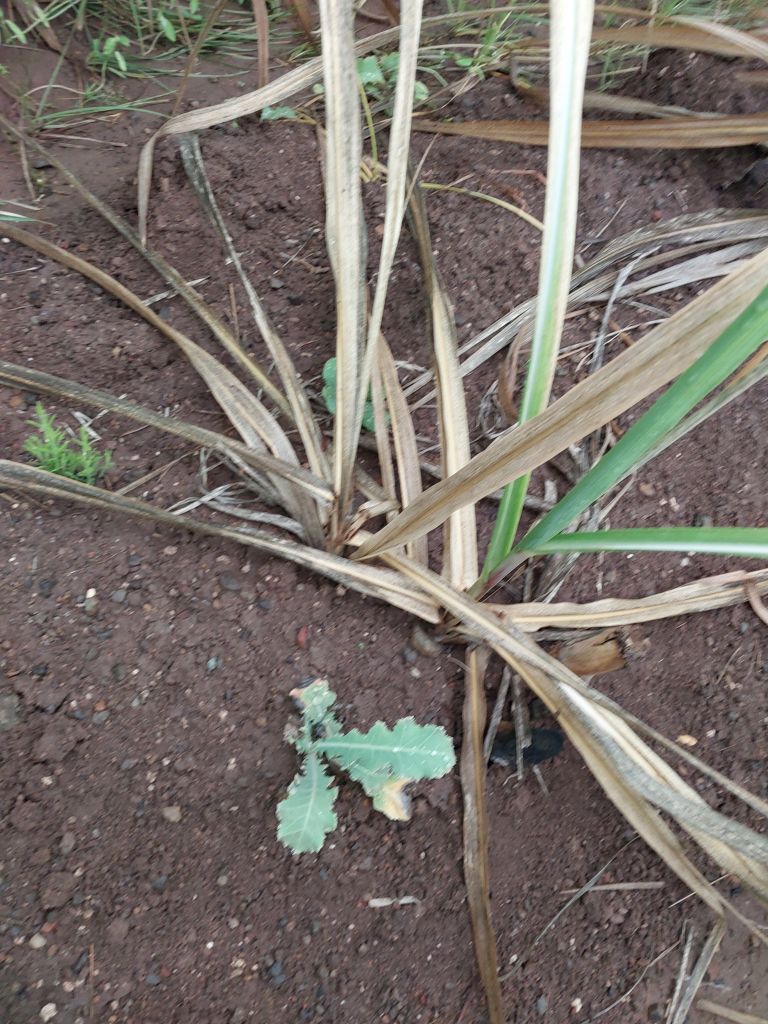
Label: Sett Rot